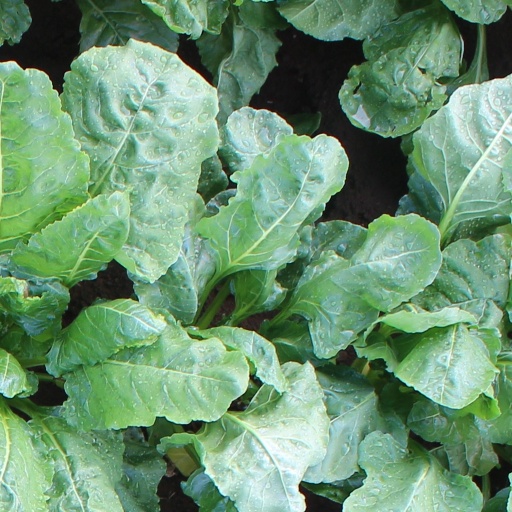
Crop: sugar beet